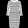
Label: Dress